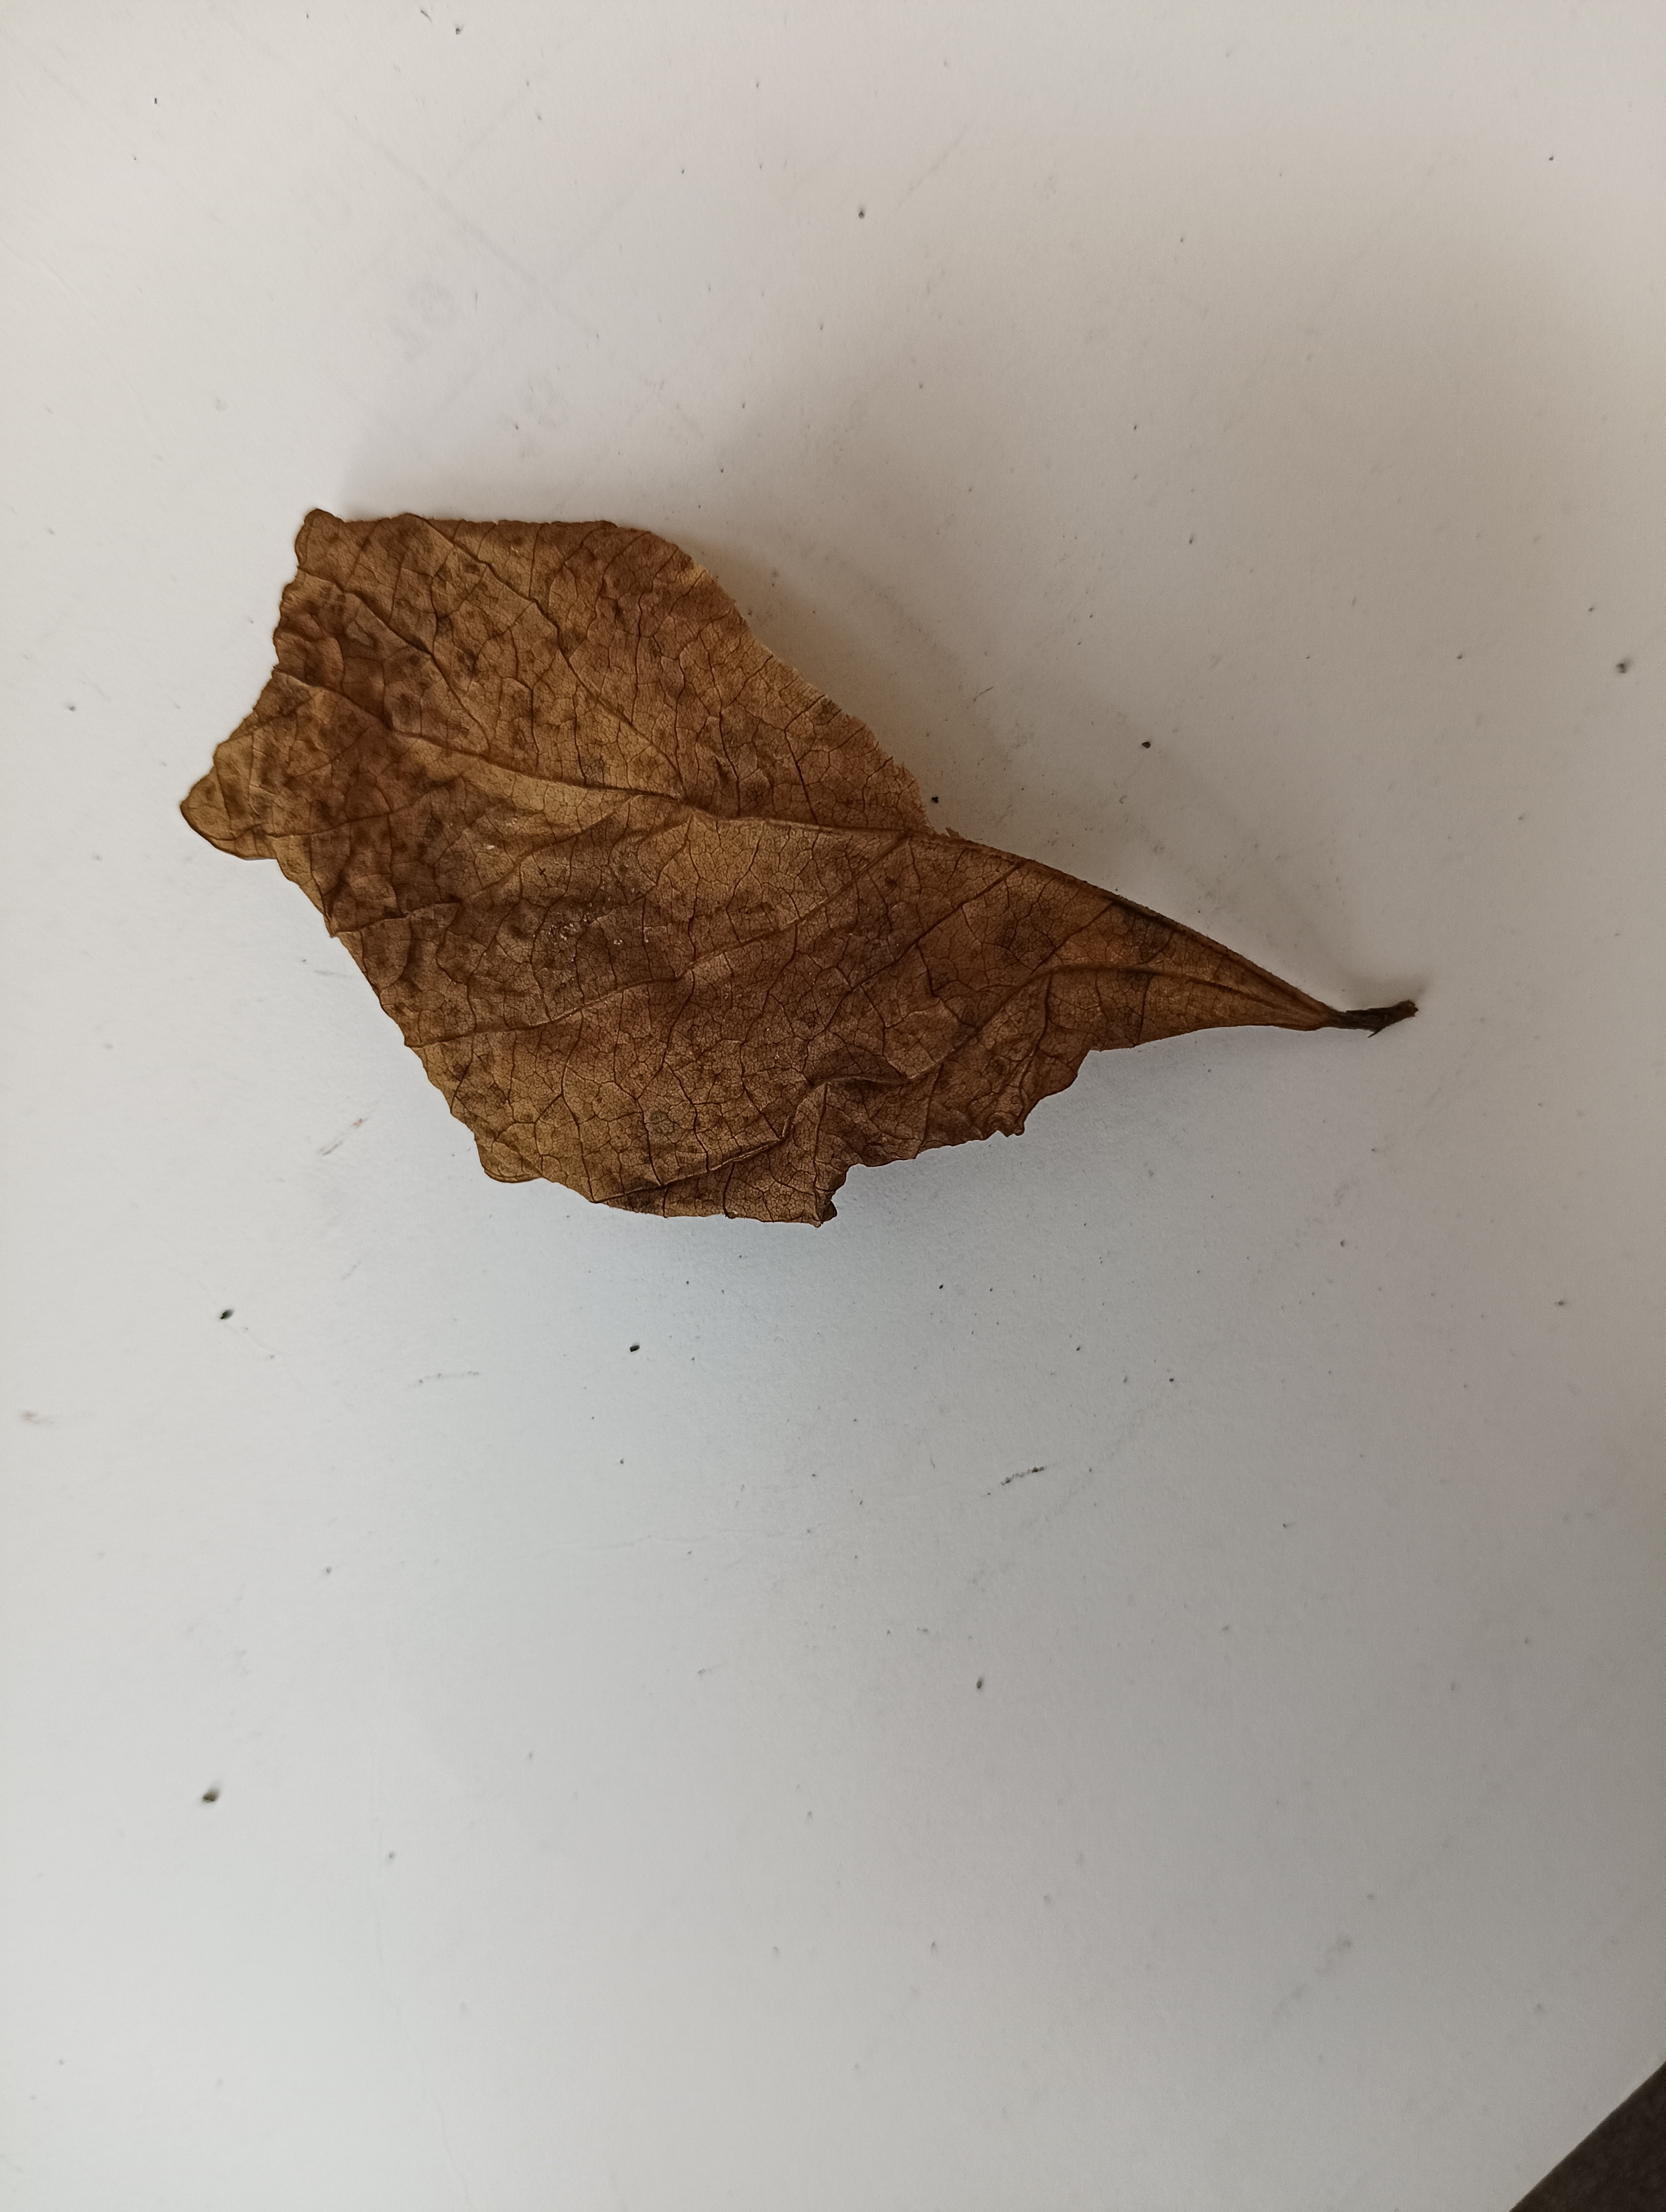
Label: Dry_leaf